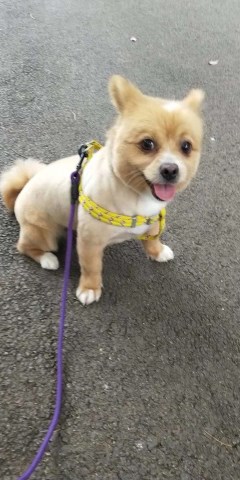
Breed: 1936-n000005-Pomeranian